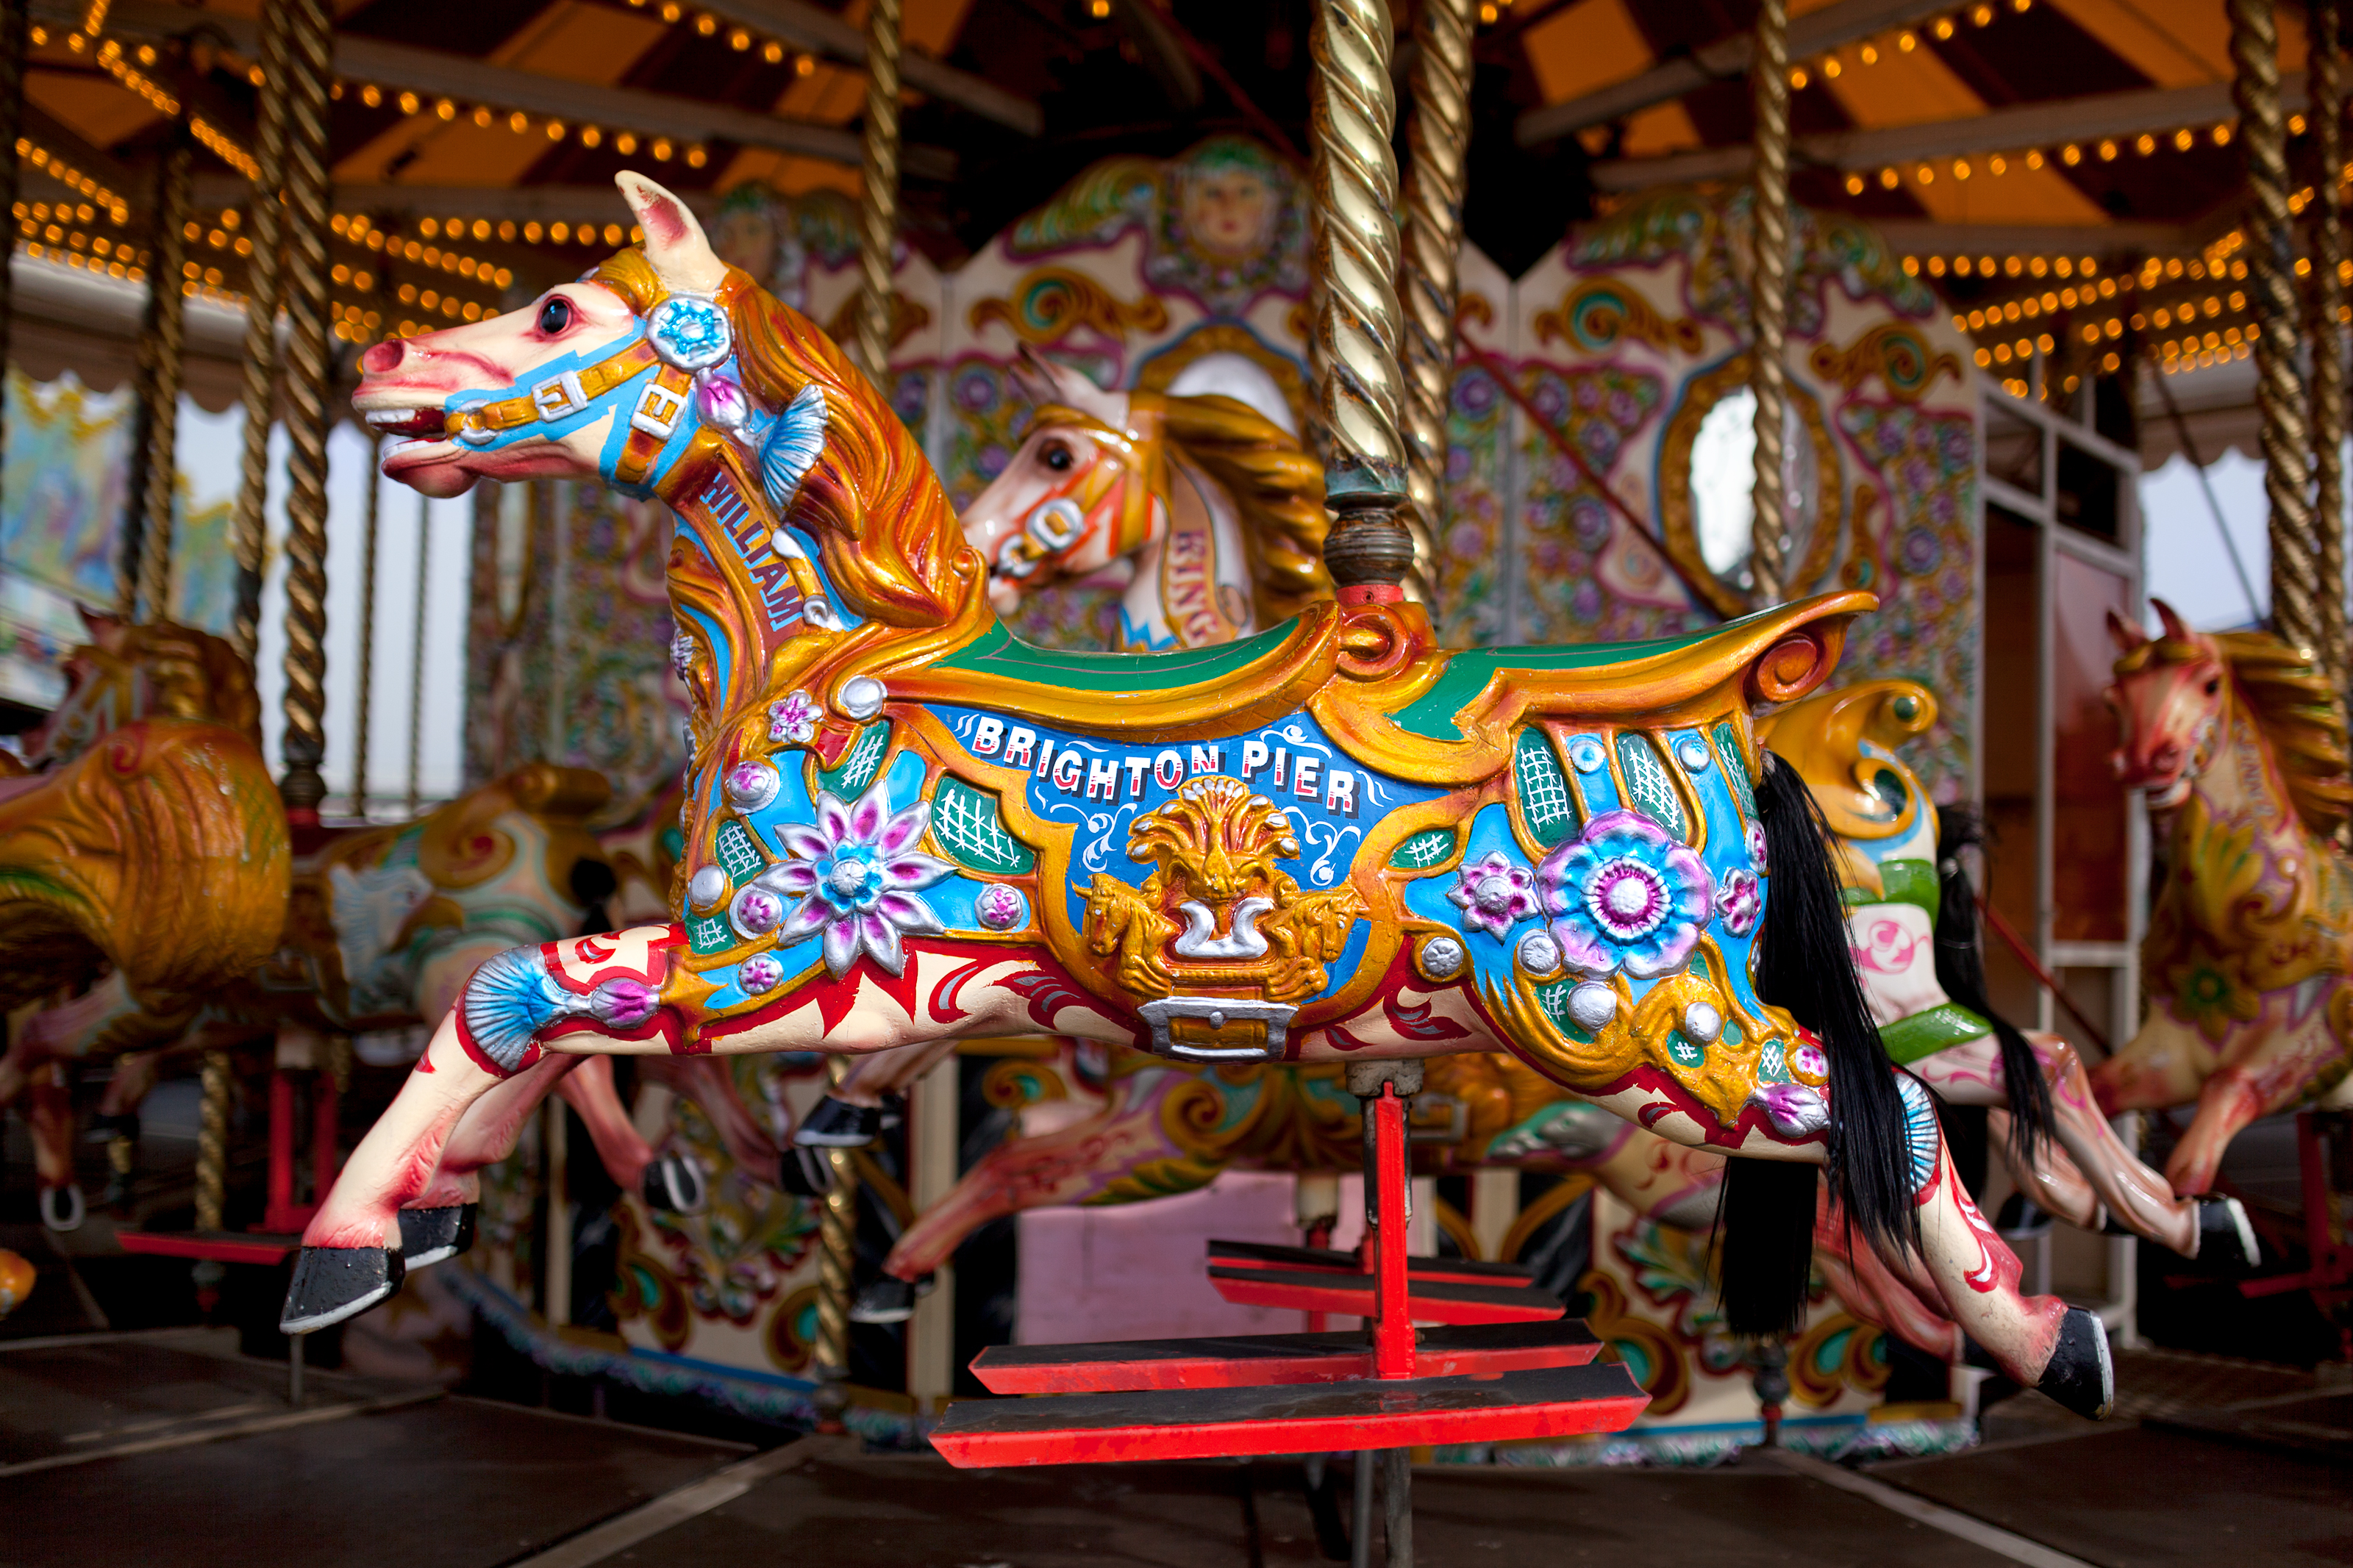
recreation, carnival, amusement park, colourful, horse, park, carousel, colorful, fairground, sculpture, art, festival, colors, fun, colours, fair, entertainment, amusement ride, outdoor recreation, nonbuilding structure